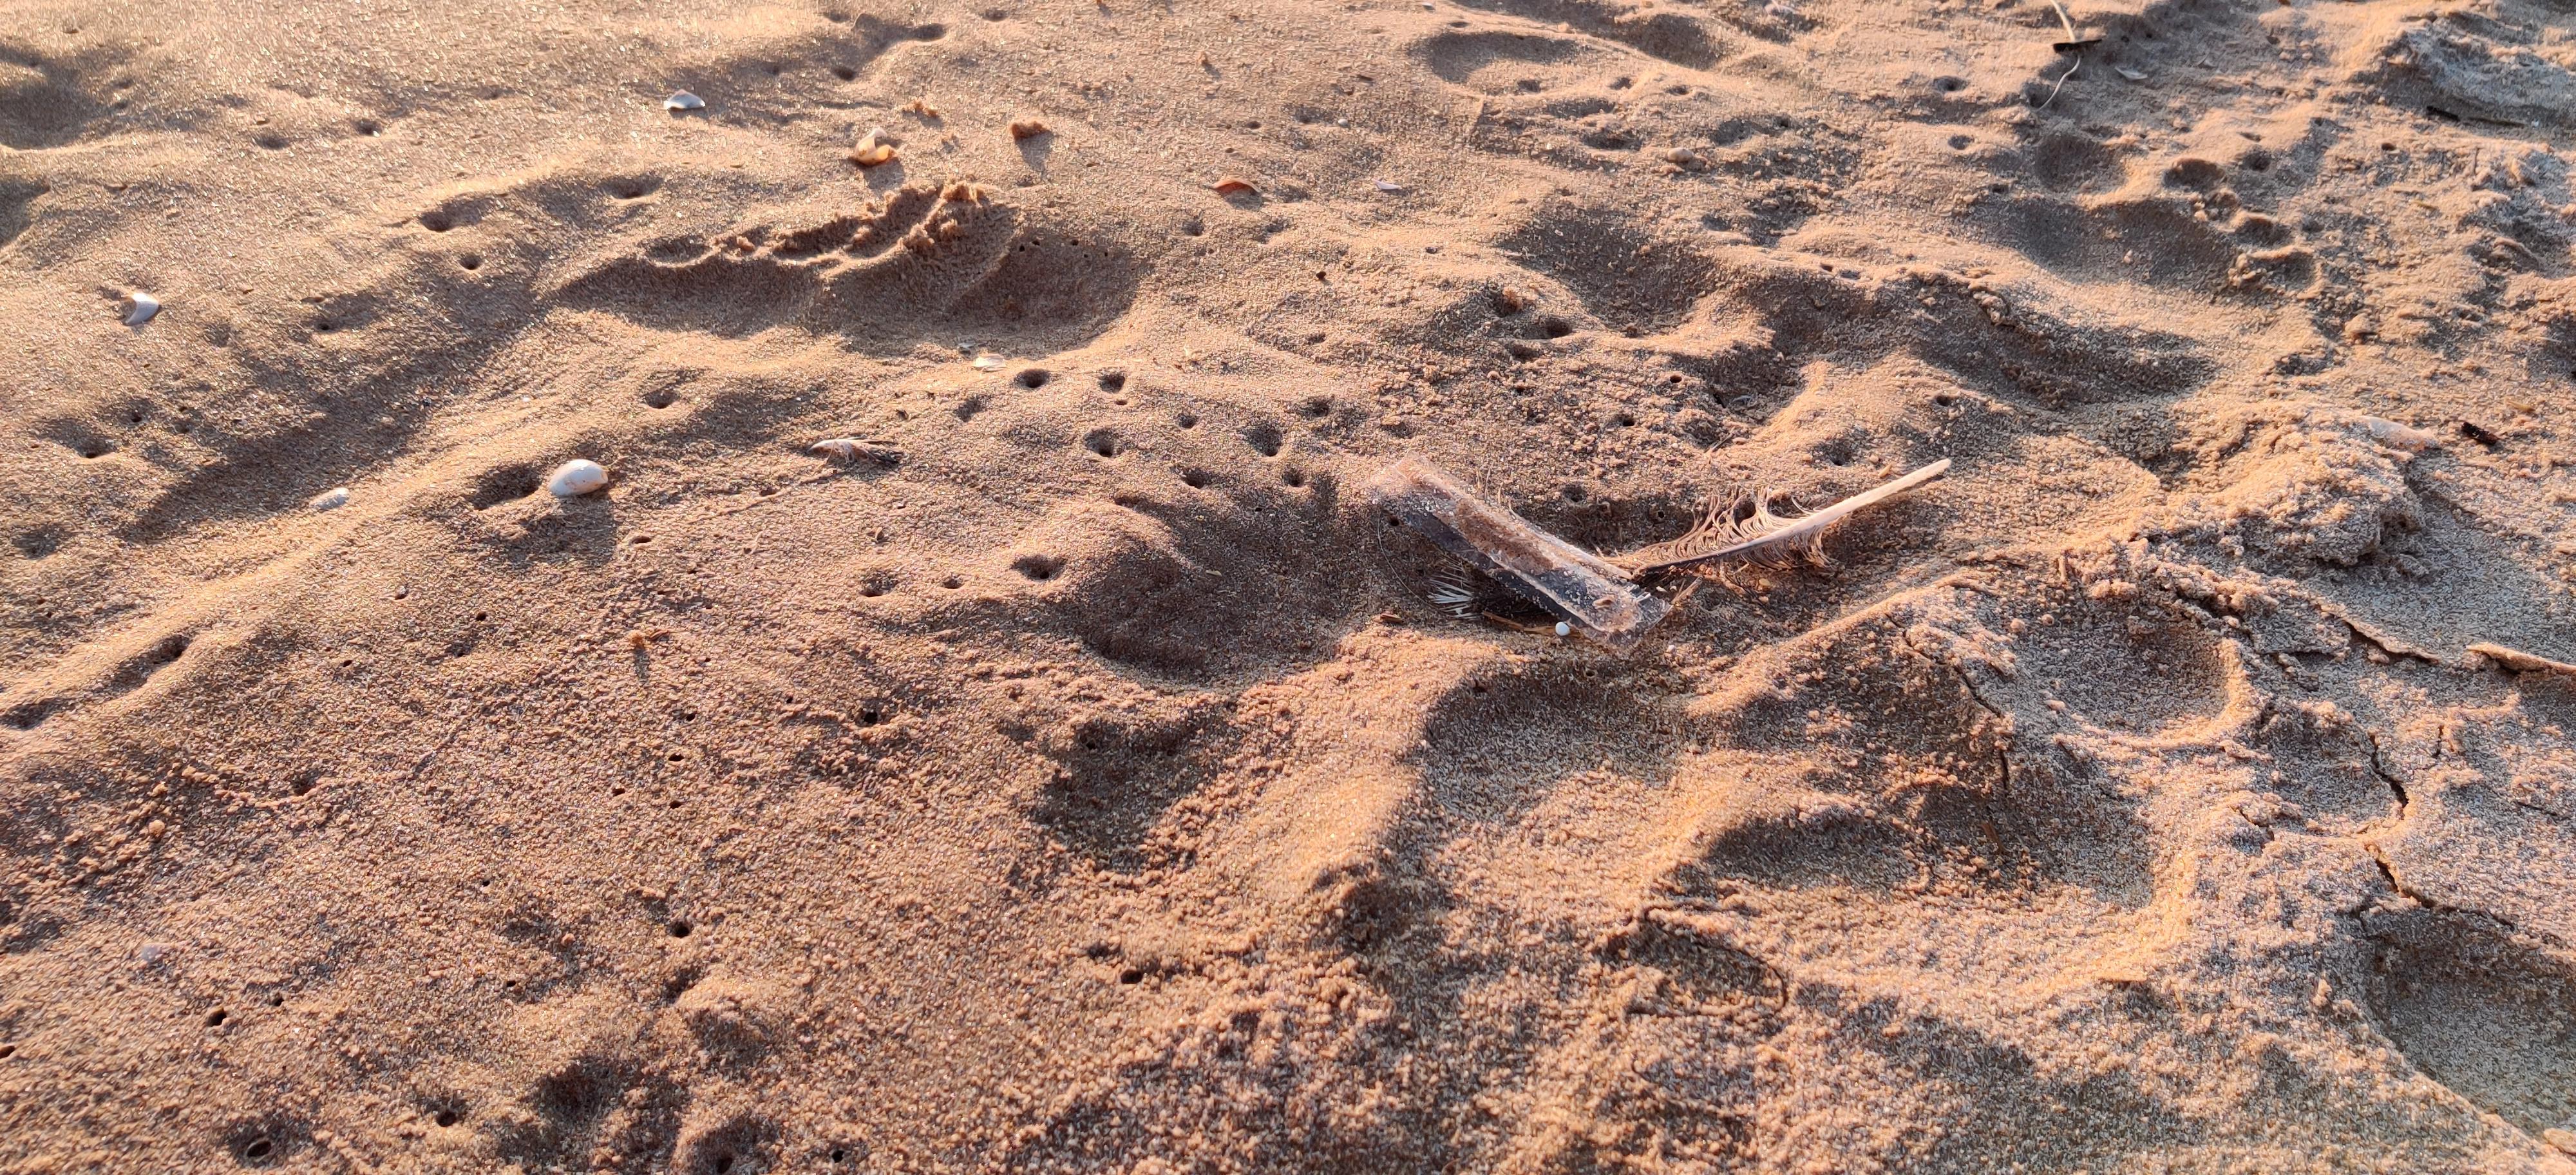
Object: Plastic film (Plastic bag & wrapper)